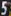
Number: 5